14th Dalai Lama

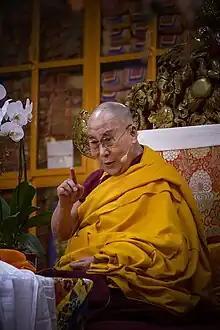
The 14th Dalai Lama in 2017

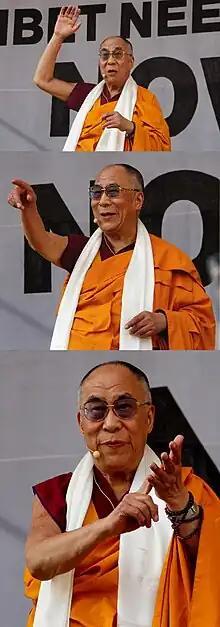
The Dalai Lama in Vienna, Austria, in 2012

Until reaching his mid-80s, the Dalai Lama maintained a busy international lecture and teaching schedule. Since 2018, he has continued to teach, but has limited his travel to within India only. His public talks and teachings are usually webcast live in multiple languages, via an inviting organisation's website, or on the Dalai Lama's own website. Scores of his past teaching videos can be viewed there, as well as public talks, conferences, interviews, dialogues and panel discussions.